The Concert for Bangladesh (album)

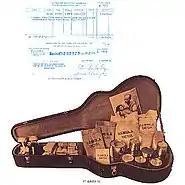
The album booklet's back cover, showing a cheque for the concerts' box-office takings above a guitar case packed with emergency supplies; copyright Apple Records

The album's packaging was designed by Camouflage Productions partners Tom Wilkes and Barry Feinstein, the same team responsible for "All Things Must Pass", rock music's first boxed triple album. Along with Alan Pariser, both Wilkes and Feinstein had taken stills photographs at Madison Square Garden, at the soundcheck on 31 July and during the concerts the next day, the results filling the 64-page full-colour booklet accompanying the original album. Also used as the "Concert for Bangladesh" film poster, the album-cover photograph – the "haunting" image of a malnourished young child sitting naked behind a wide, empty food bowl, author Bruce Spizer writes – was a still taken from news agency film footage and airbrushed extensively by Wilkes. Having created the provocative, headline-filled picture sleeve for Harrison's "Bangla Desh" single earlier in the year, Wilkes was keen to capture "real human compassion" in this cover and poster image.Interview with Tom Wilkes, in "The Concert for Bangladesh Revisited".